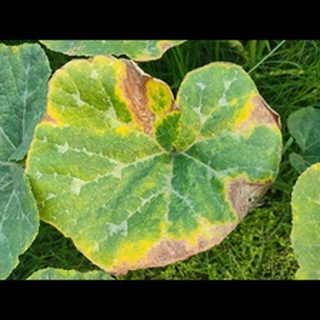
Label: pumpkin_downy_mildew